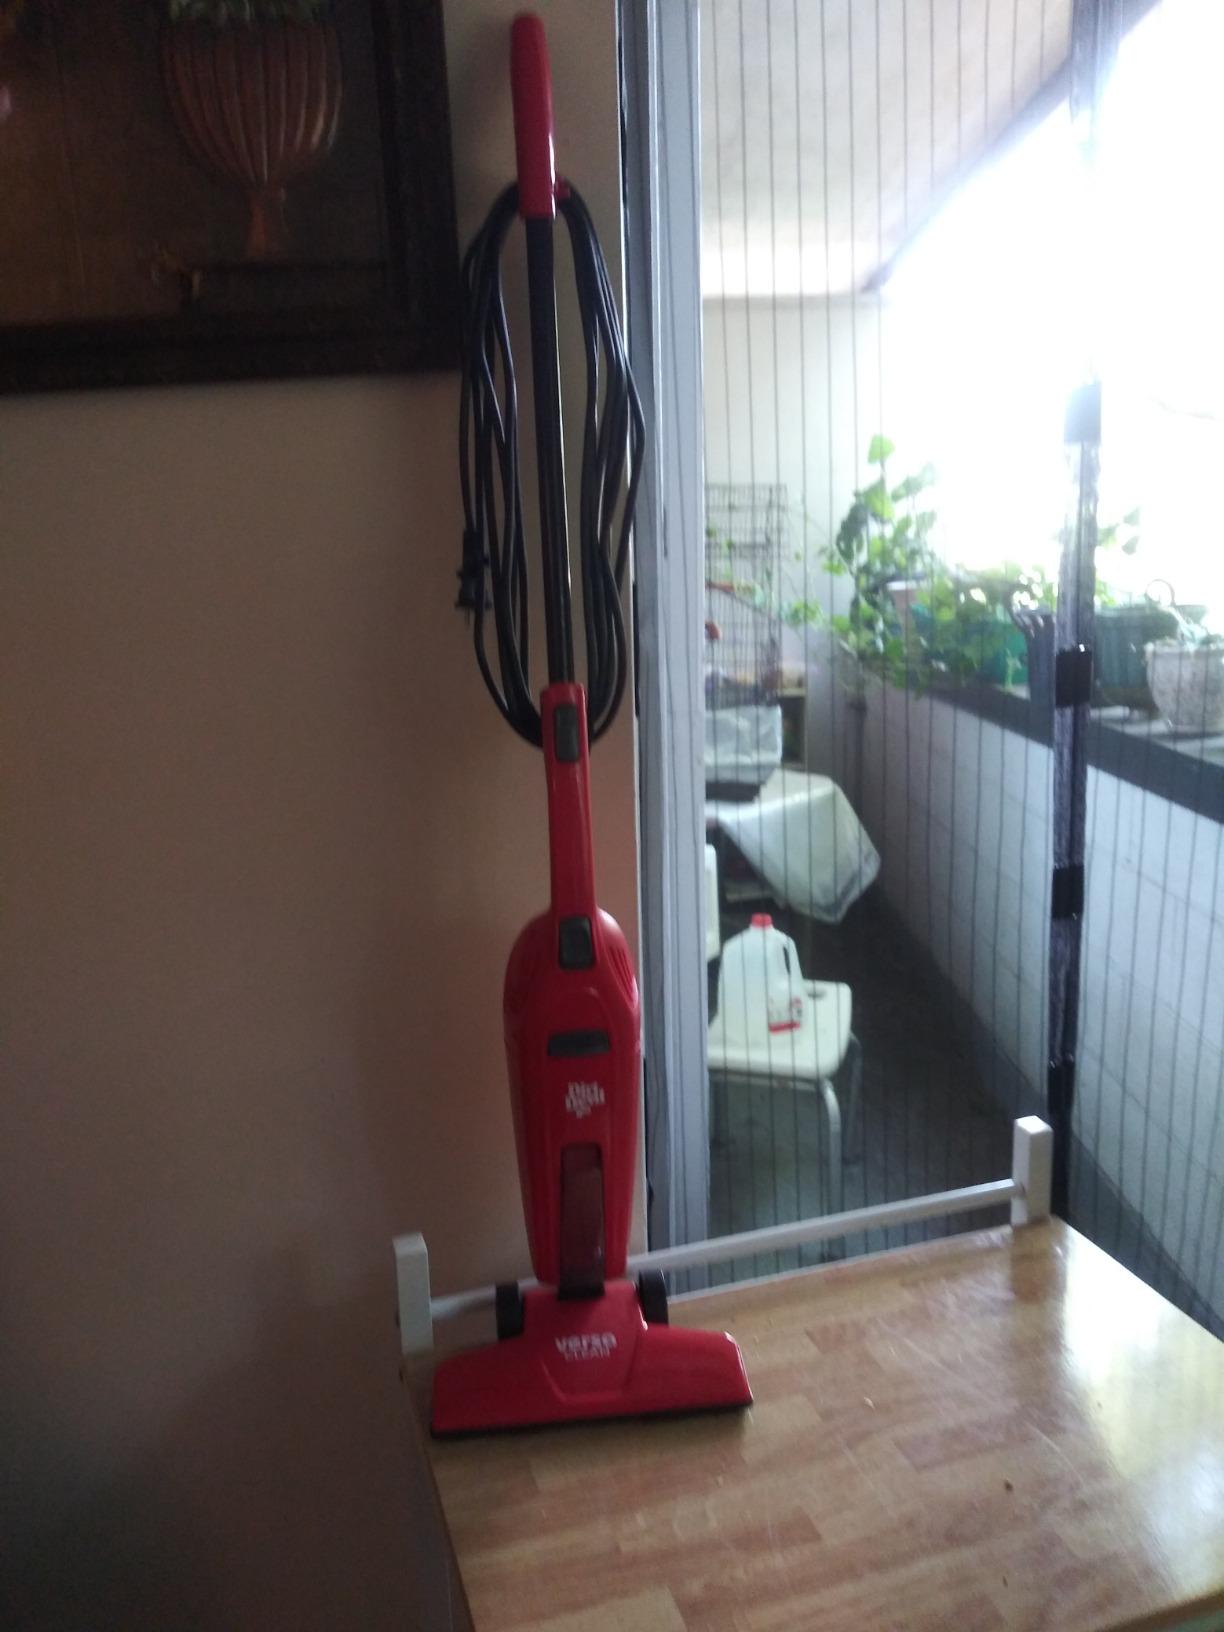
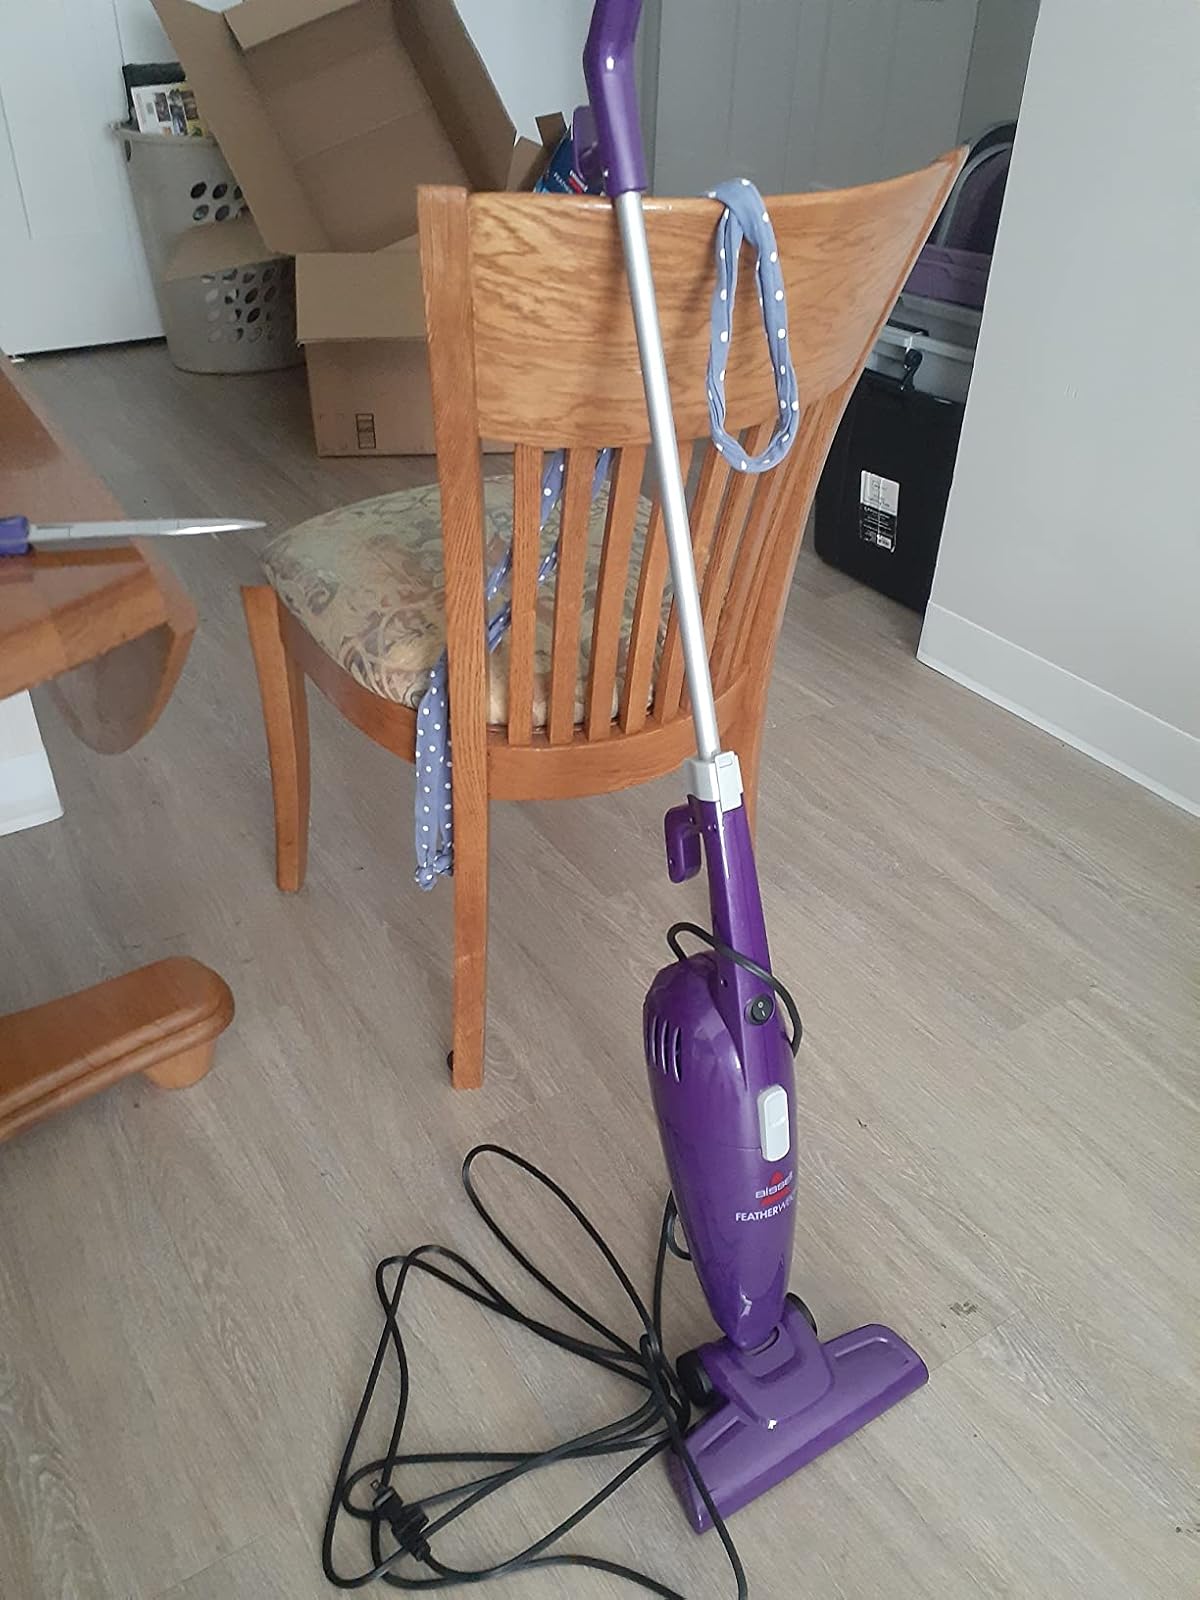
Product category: items_vacuum
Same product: no